River Street Streetcar

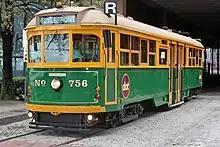
Car 756, "Dottie", at the carhouse

In the spring of 2009 it was hoped that the operating schedule would be expanded to six days a week and operating hours will be extended hours to 10:00 pm each day.